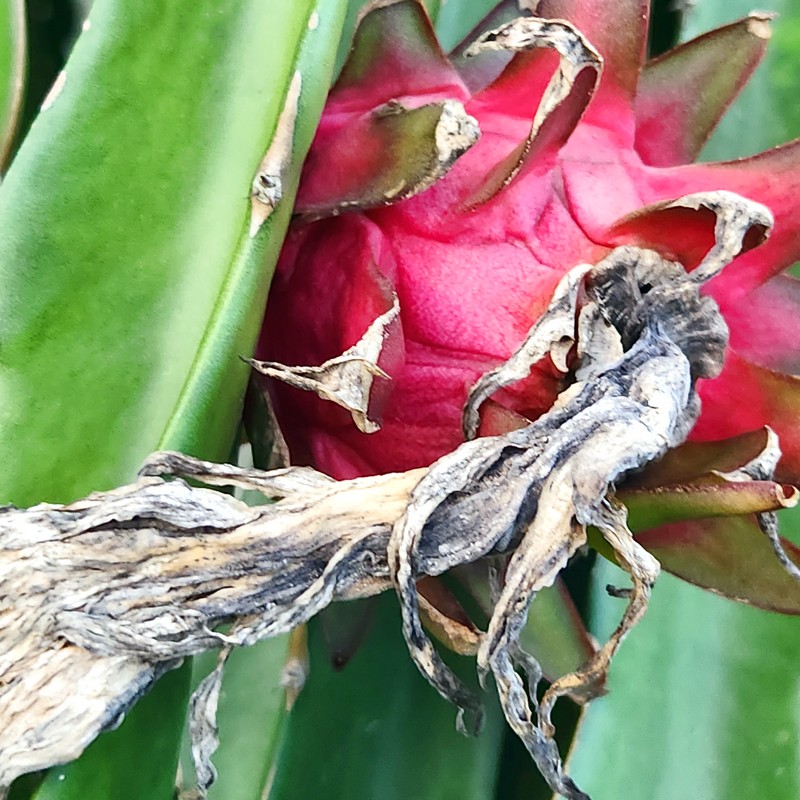
Label: Fresh Dragon Fruit